Ferrante d'Este

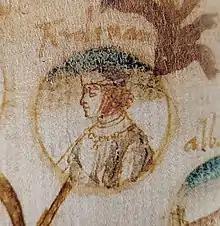
Miniature by Ferrante d'Este from the Historia Ferrariae by Pellegrino Prisciani, book VII (in ASMo, library manuscripts, 131, c. 2v). It would seem from this that his hair tended to blond, as it did for his brother Sigismund and many of his paternal uncles.

Ferrante d'Este (19 September 1477, Castel Capuano, Naples – February 1540, Ferrara) was a Ferrarese nobleman and condottiero. He was the son of Ercole I d'Este and Eleonora d'Aragona - he was named after his mother's father Ferdinand I of Naples. His five siblings were Alfonso I d'Este, cardinal Ippolito d'Este, Isabella d'Este, wife of Francesco II Gonzaga, Beatrice d'Este, and Sigismondo d'Este. His two illegitimate half-siblings were Giulio and Lucrezia d'Este.